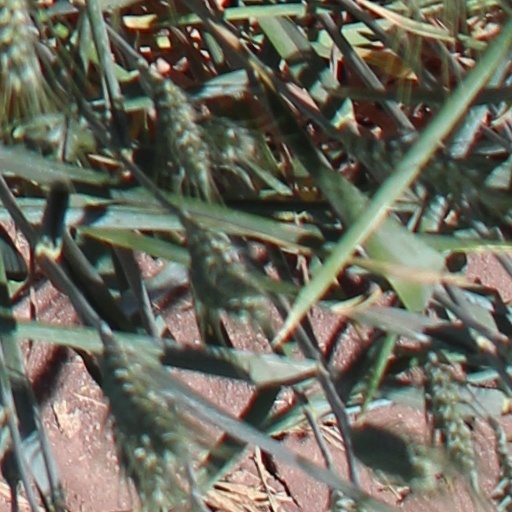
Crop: wheat